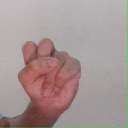
अक्षर: स